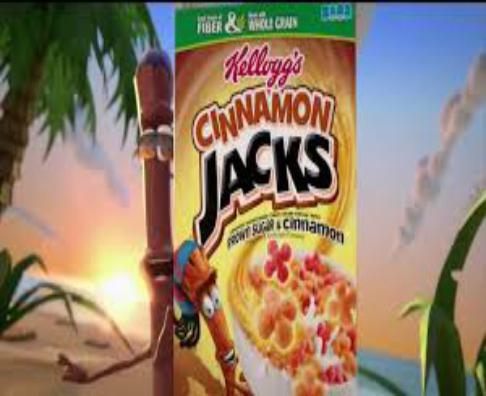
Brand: Cinnamon Jacks
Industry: Food